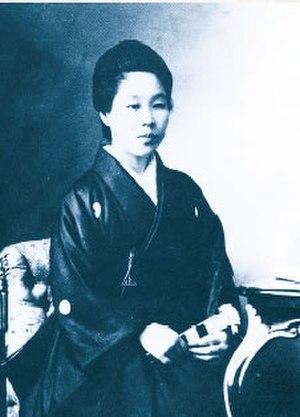
Yoshioka Yayoi est une médecin et féministe japonaise.